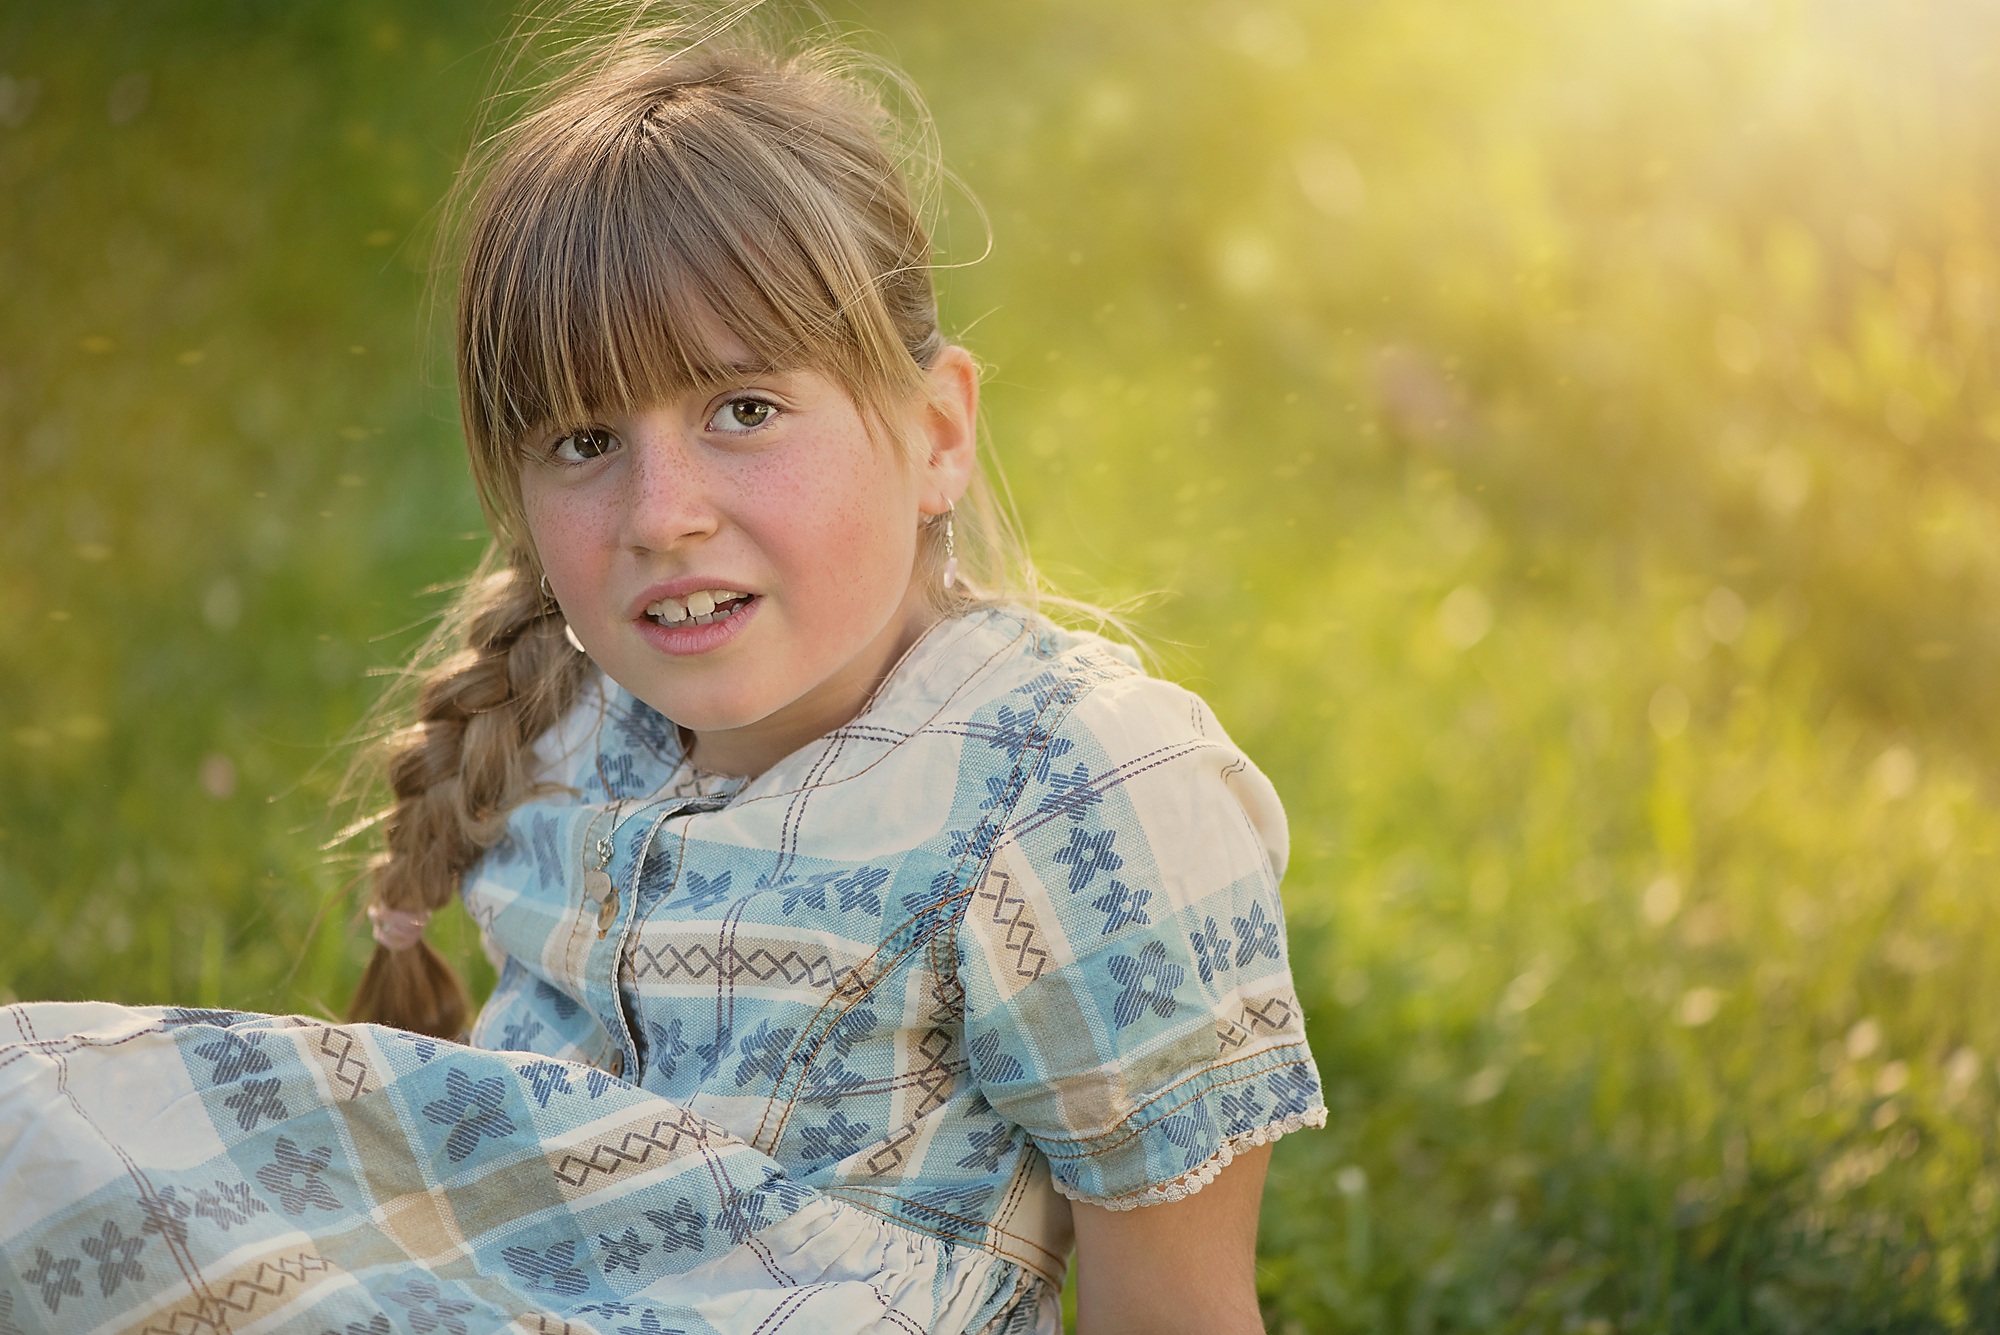
nature, grass, person, people, girl, photography, meadow, flower, portrait, spring, autumn, child, human, facial expression, season, smile, face, dress, toddler, eye, skin, beauty, blond, emotion, photo shoot, portrait photography